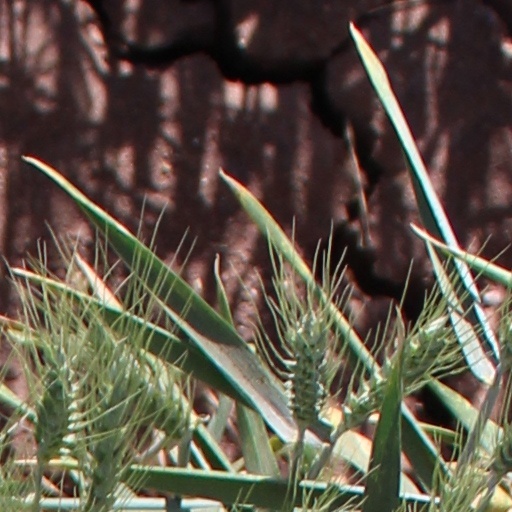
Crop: wheat